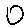
Label: 0